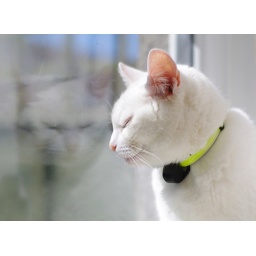
White cat (Mark I) in the window